Maximilian II, Holy Roman Emperor

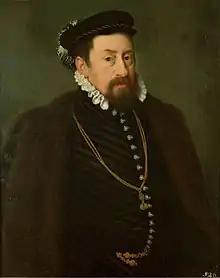
Portrait by Nicolas Neufchâtel,

Maximilian II (31 July 1527 – 12 October 1576) was Holy Roman Emperor from 1564 until his death in 1576. A member of the Austrian House of Habsburg, he was crowned King of Bohemia in Prague on 14 May 1562 and elected King of Germany (King of the Romans) on 24 November 1562. On 8 September 1563, he was crowned King of Hungary and Croatia in the Hungarian capital Pressburg (Pozsony in Hungarian; now Bratislava, Slovakia). On 25 July 1564, he succeeded his father Ferdinand I as Holy Roman Emperor.